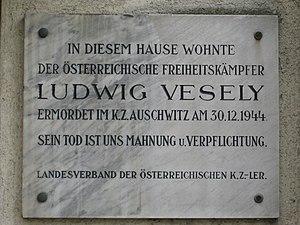
Ludwig Vesely, surnommé Vickerl Vesely, né le 5 juillet 1919 à Vienne et mort pendu le 30 décembre 1944 au camp de concentration d’Auschwitz, est un communiste autrichien, engagé dans la résistance contre le nazisme et membre de l’organisation de résistance du camp d’Auschwitz.